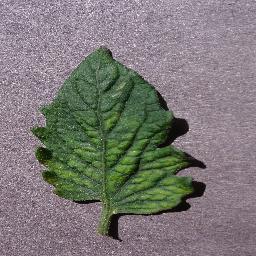
Label: Tomato___Tomato_mosaic_virus